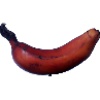
Label: Banana Red 1